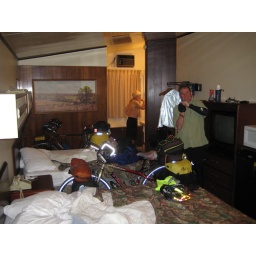
Who says we can't fit 3 loaded bikes and 3 beds in our room.